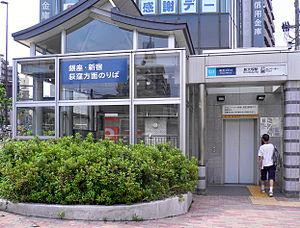
Shin-Ōtsuka est une station du métro de Tokyo sur la ligne Marunouchi dans l'arrondissement de Bunkyō à Tokyo. Elle est exploitée par le Tokyo Metro.